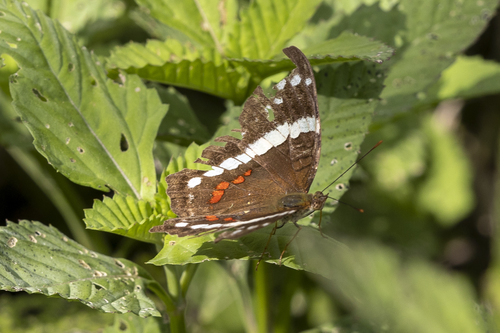
Scientific name: Anartia fatima
Common name: Banded peacock
Family: Nymphalidae
Order: Lepidoptera
Pollinator type: Primary pollinator
Habitat: Open areas and gardens
Geographic range: South America
Conservation status: Least Concern